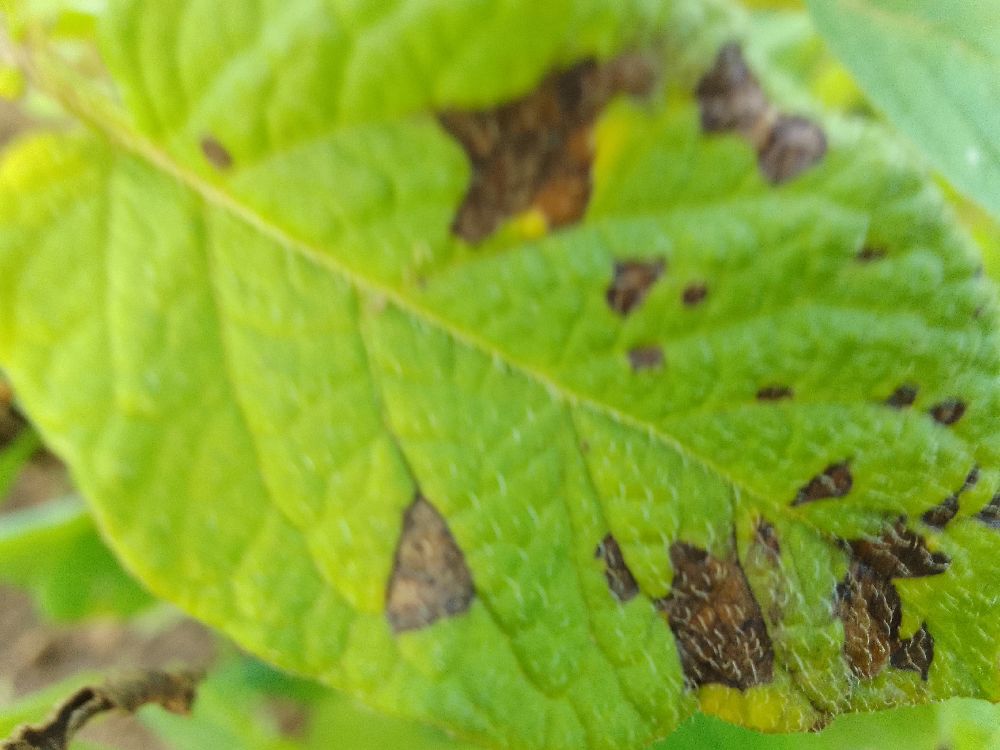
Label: Early blight